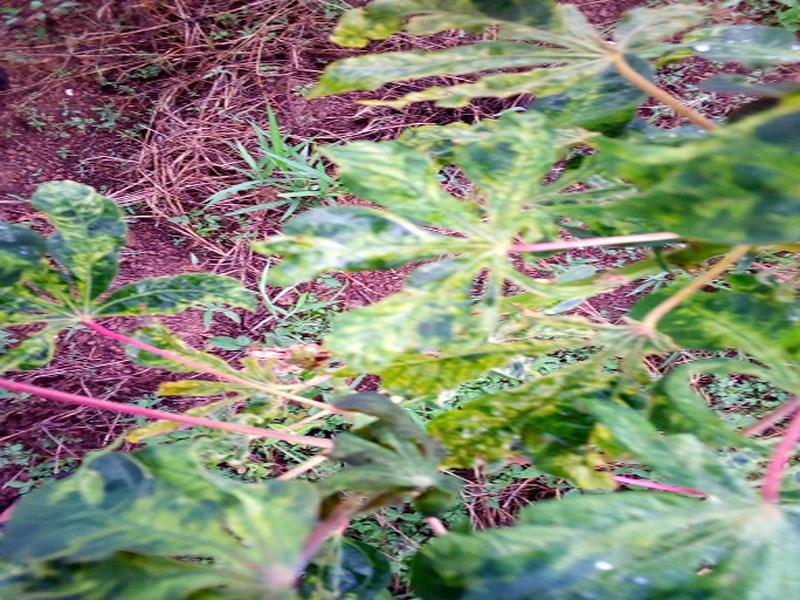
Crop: cassava
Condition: mosaic_disease